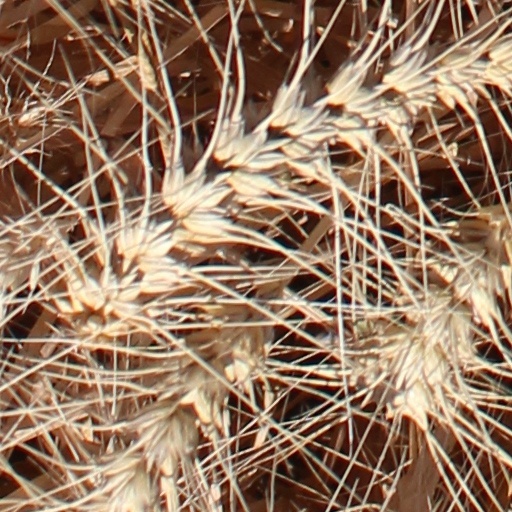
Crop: wheat